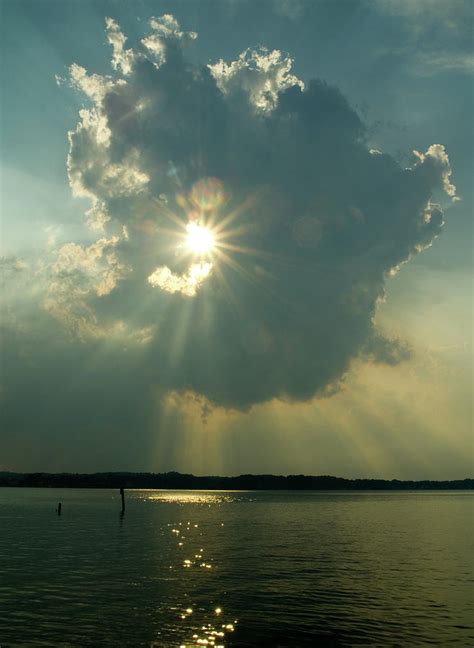
Weather: cloudy or overcast